William T. Goodrich House

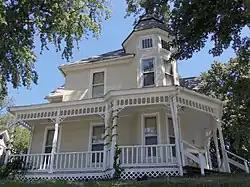

The William T. Goodrich House is located on the east side of Davenport, Iowa, United States. It has been listed on the National Register of Historic Places since 1983. William T. Goodrich was a harness maker and a foreman at the Rock Island Arsenal. The 2½-story frame structure features the asymmetry and irregular plan that are typical of the Queen Anne style. The corner tower and the broad wrap-around porch are prominent features. It is located on a raised corner lot that gives the house an added sense of prominence.